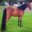
Label: horse